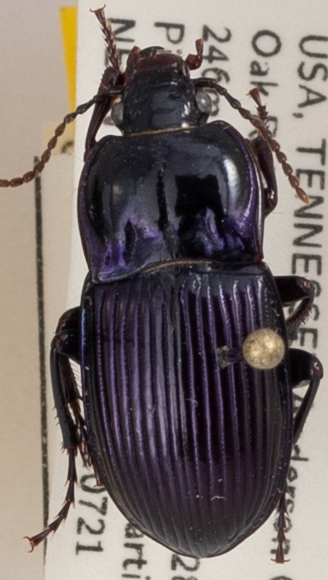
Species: Myas coracinus
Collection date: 2021-07-21
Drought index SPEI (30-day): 0.39
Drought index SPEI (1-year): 0.17
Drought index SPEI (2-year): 1.526